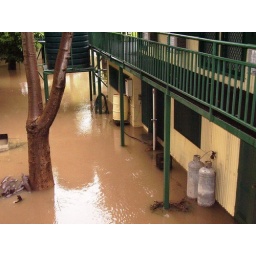
water levels around the house